First Jewish–Roman War

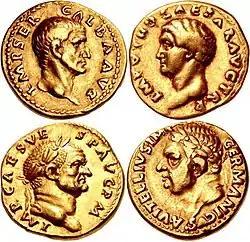
Coins from the Year of the Four Emperors. Following Nero's death in June 68, a delay of about a year occurred, during which Vespasian left Judaea to contest the imperial throne

The next target was Gamla, a fortified city on a steep rocky promontory in the southern Golan. Archaeological finds at the site include pieces of armor, arrowheads and hundreds of ballista and catapult stones. Gamla's synagogue was seemingly repurposed into a refuge area, as indicated by fireplaces, cookpots, and storage jars buried under ballista stones. Despite heavy casualties, the Romans eventually seized the town in October, and it was never resettled. According to Josephus, only two women survived, with the rest either throwing themselves into ravines or being killed by the Romans.